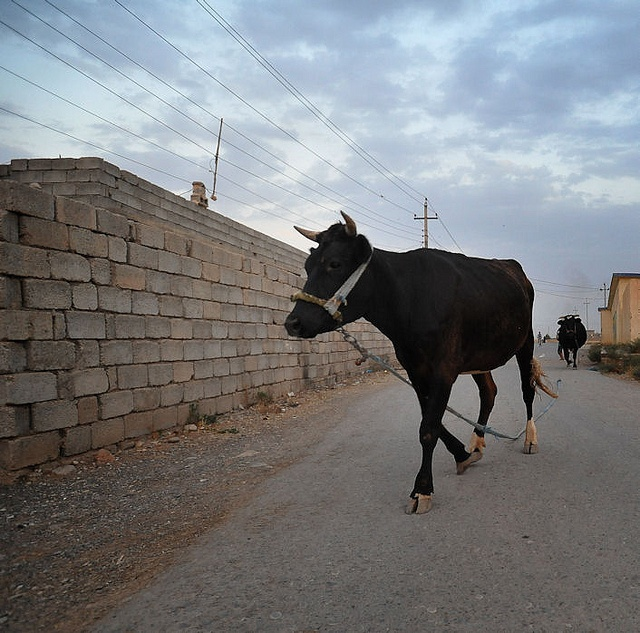
a couple of cows walking beside a brick wall
A cow that is standing up in the pavement.
A cow waling down the street with a harness on its face.
A bull is waking down a street next to a concrete fence
A black cow is walking down the road along with another cow.